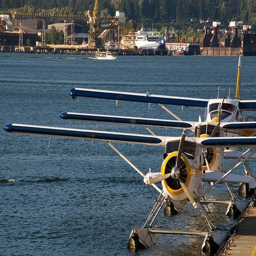
airline lined up at the dock